The War Between Men and Women

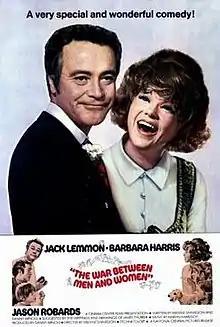
Theatrical release poster

The War Between Men and Women is a 1972 American comedy-drama film directed by Melville Shavelson and starring Jack Lemmon, Barbara Harris, and Jason Robards. The film is based on the writings of humorist James Thurber, was co-produced by Lemmon's Jalem Productions, Shabelson's Llenroc Productions, Danny Arnold's Four D Productions, and Cinema Center Films, with distribution via National General Pictures.